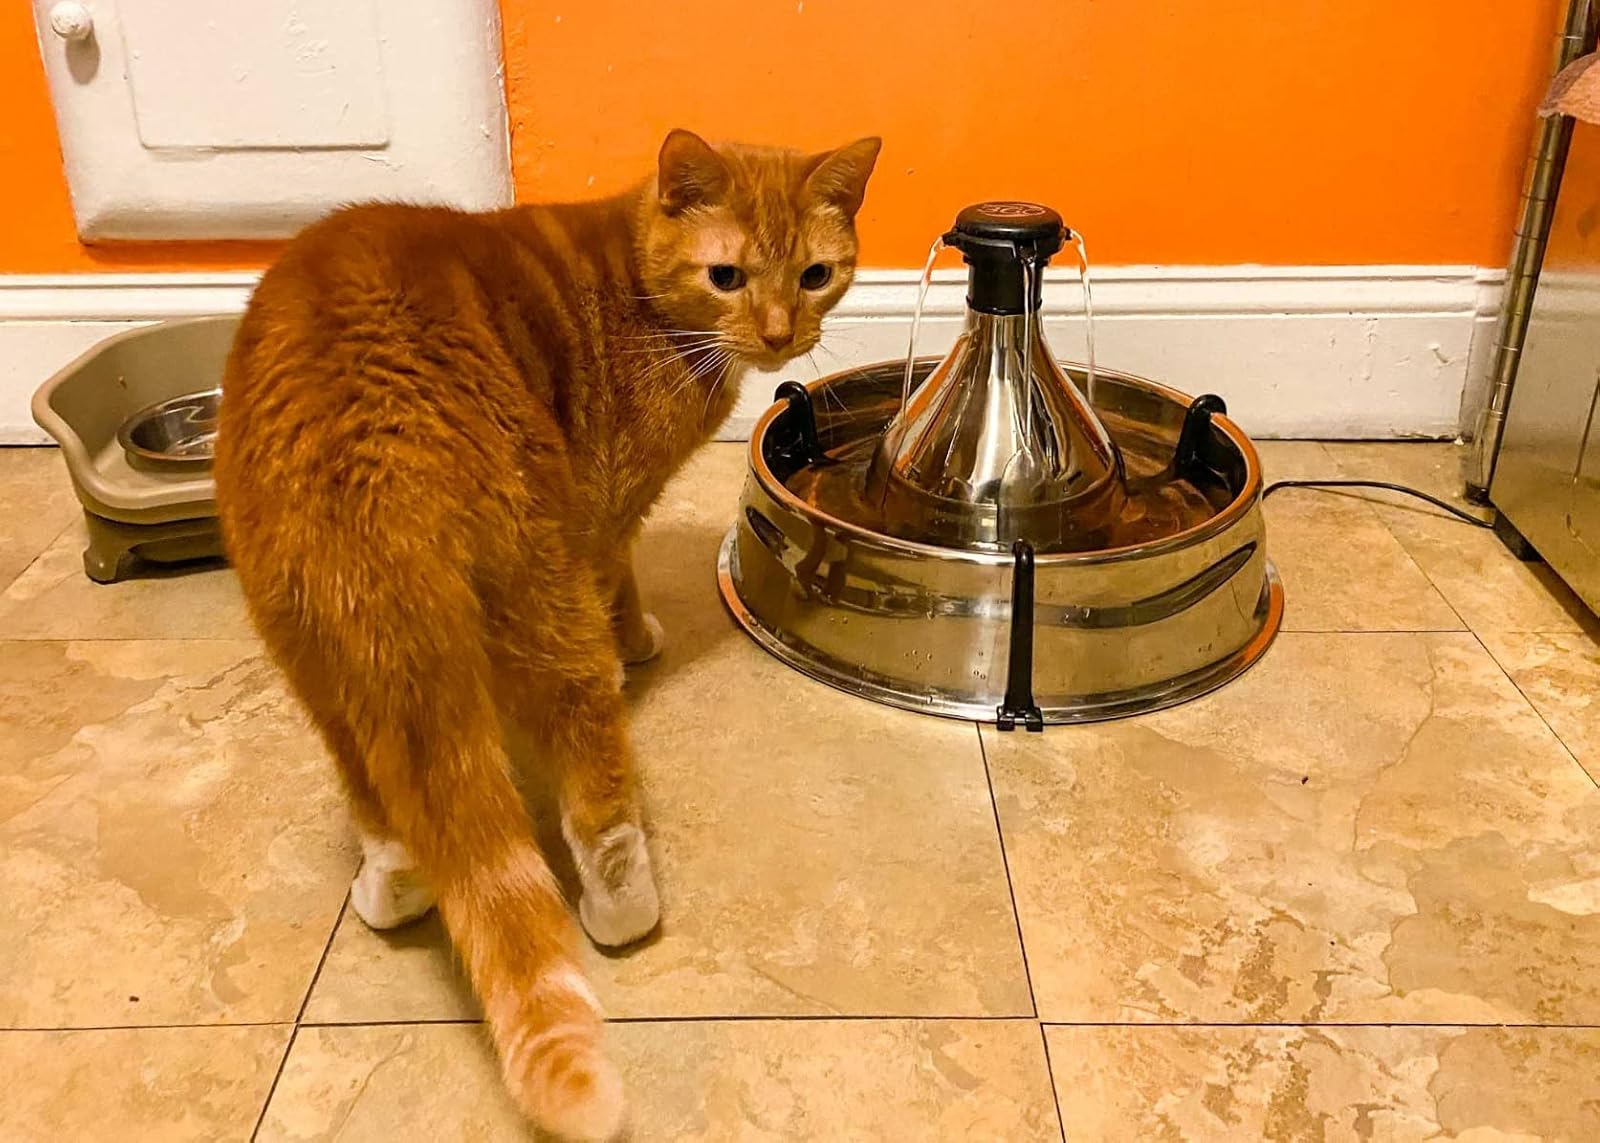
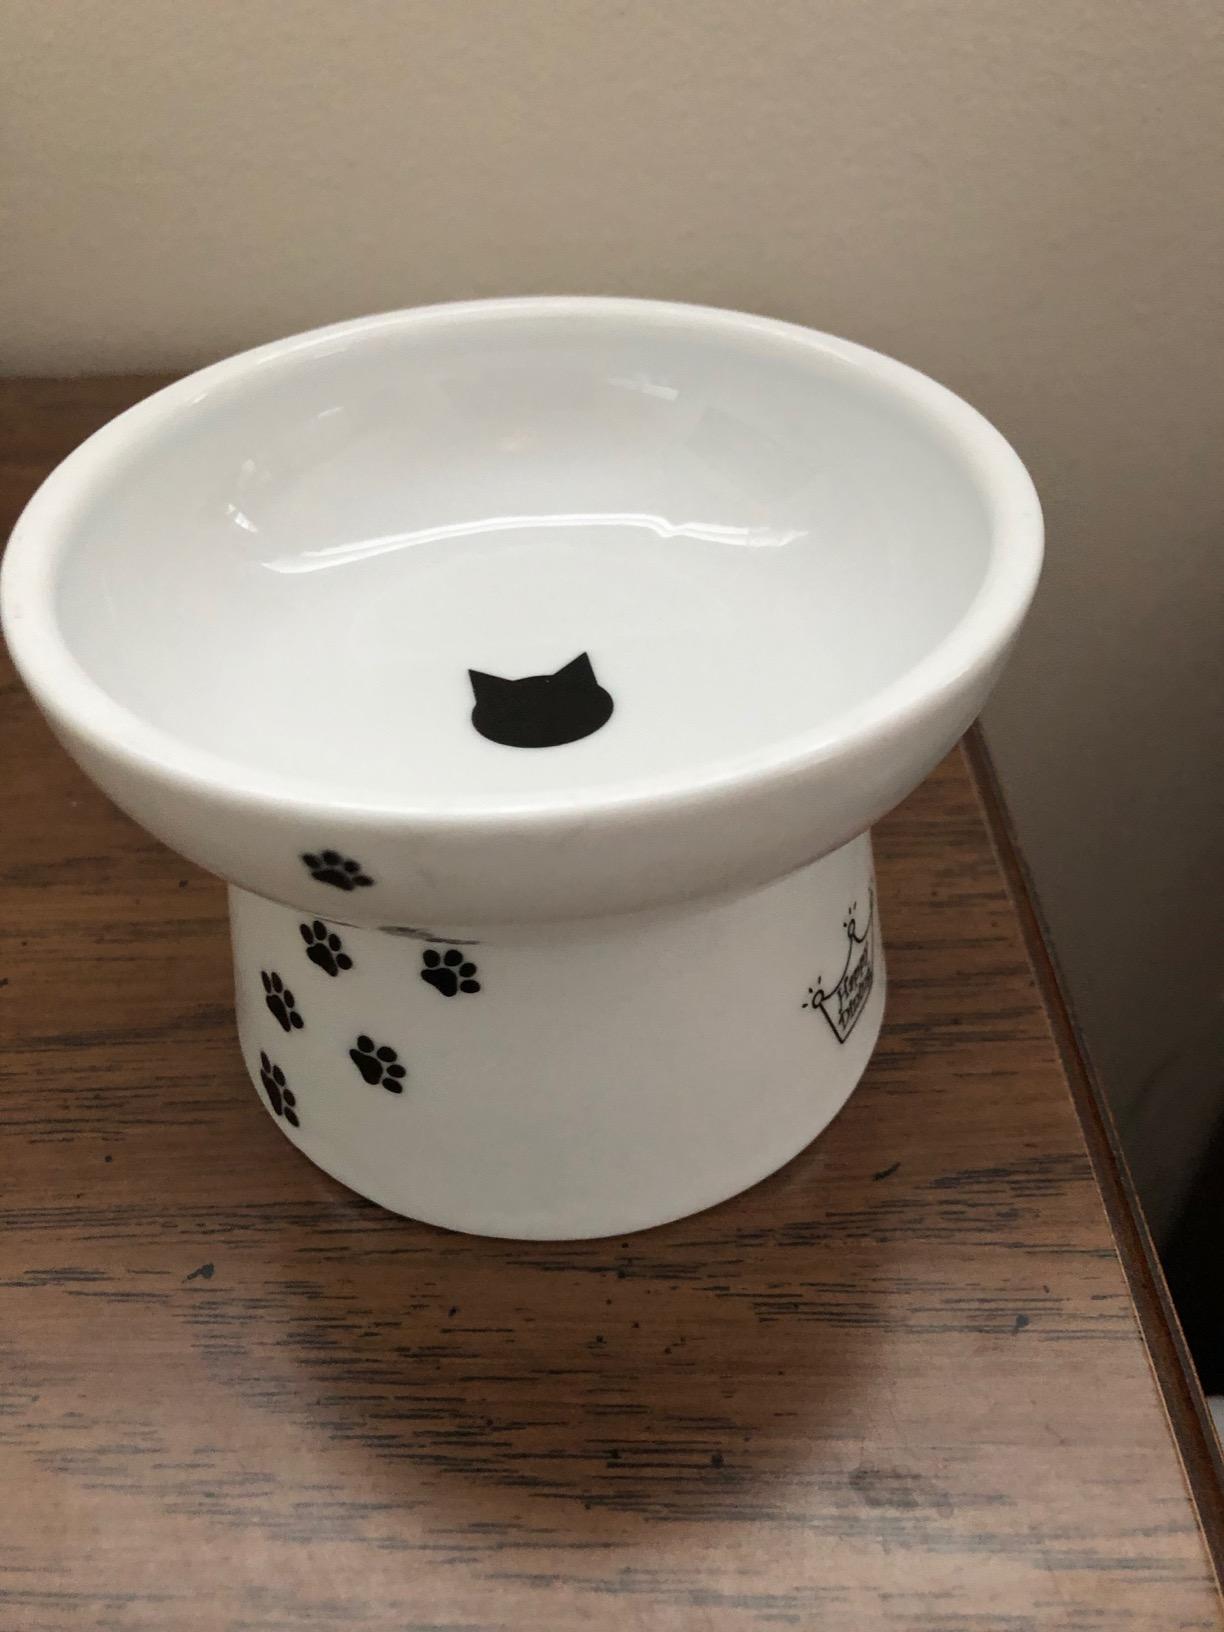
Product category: items_bowl
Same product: no